Florence West

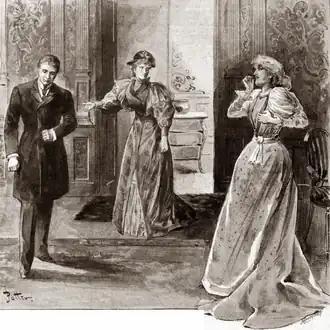
With Lewis Waller and Julia Neilson (right) in the premiere of "An Ideal Husband", 1895

In the early 1890s West appeared in "His Last Stake" and "The Still Alarm" at the Princess's, "Gladys, or, the Golden Key", at the Avenue, "A Convict's Wife" at the Strand, "My Lady Help" at the Shaftesbury Theatre, "The Henrietta" at the Avenue, "A Night's Frolic" at the Strand, and "The Scapegoat", "Gloriana" and "Mariana" at the Globe Theatre. After a break from acting, West appeared with Waller in 1894 in a provincial tour of "The Profligate" and "A Woman of No Importance". In the latter, she alternated the roles of Mrs Arbuthnot and Mrs Allonby with the company's other leading lady, Dorothy Dene.